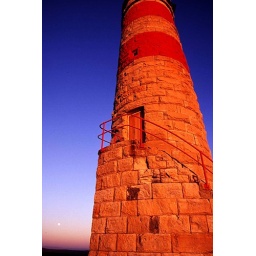
This old sandstone lighthouse is now unmanned. The red in the sandstone is enhanced by the colours of sunrise.